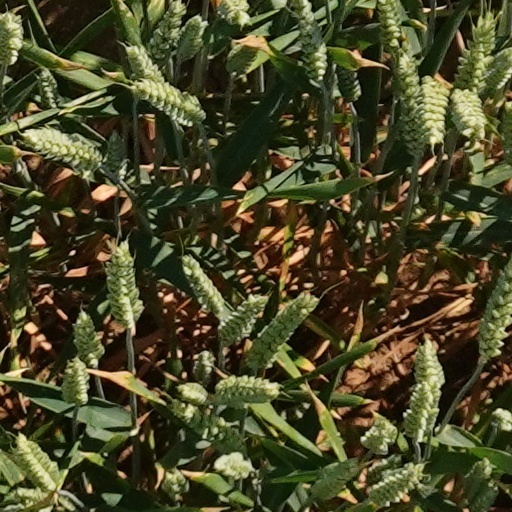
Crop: wheat